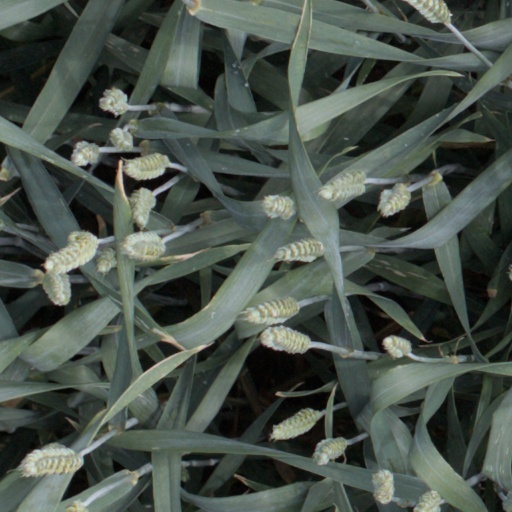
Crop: wheat